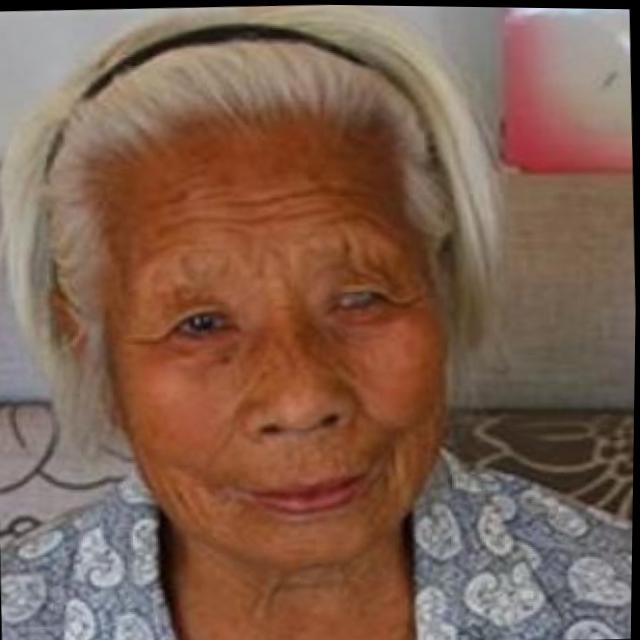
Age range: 65+